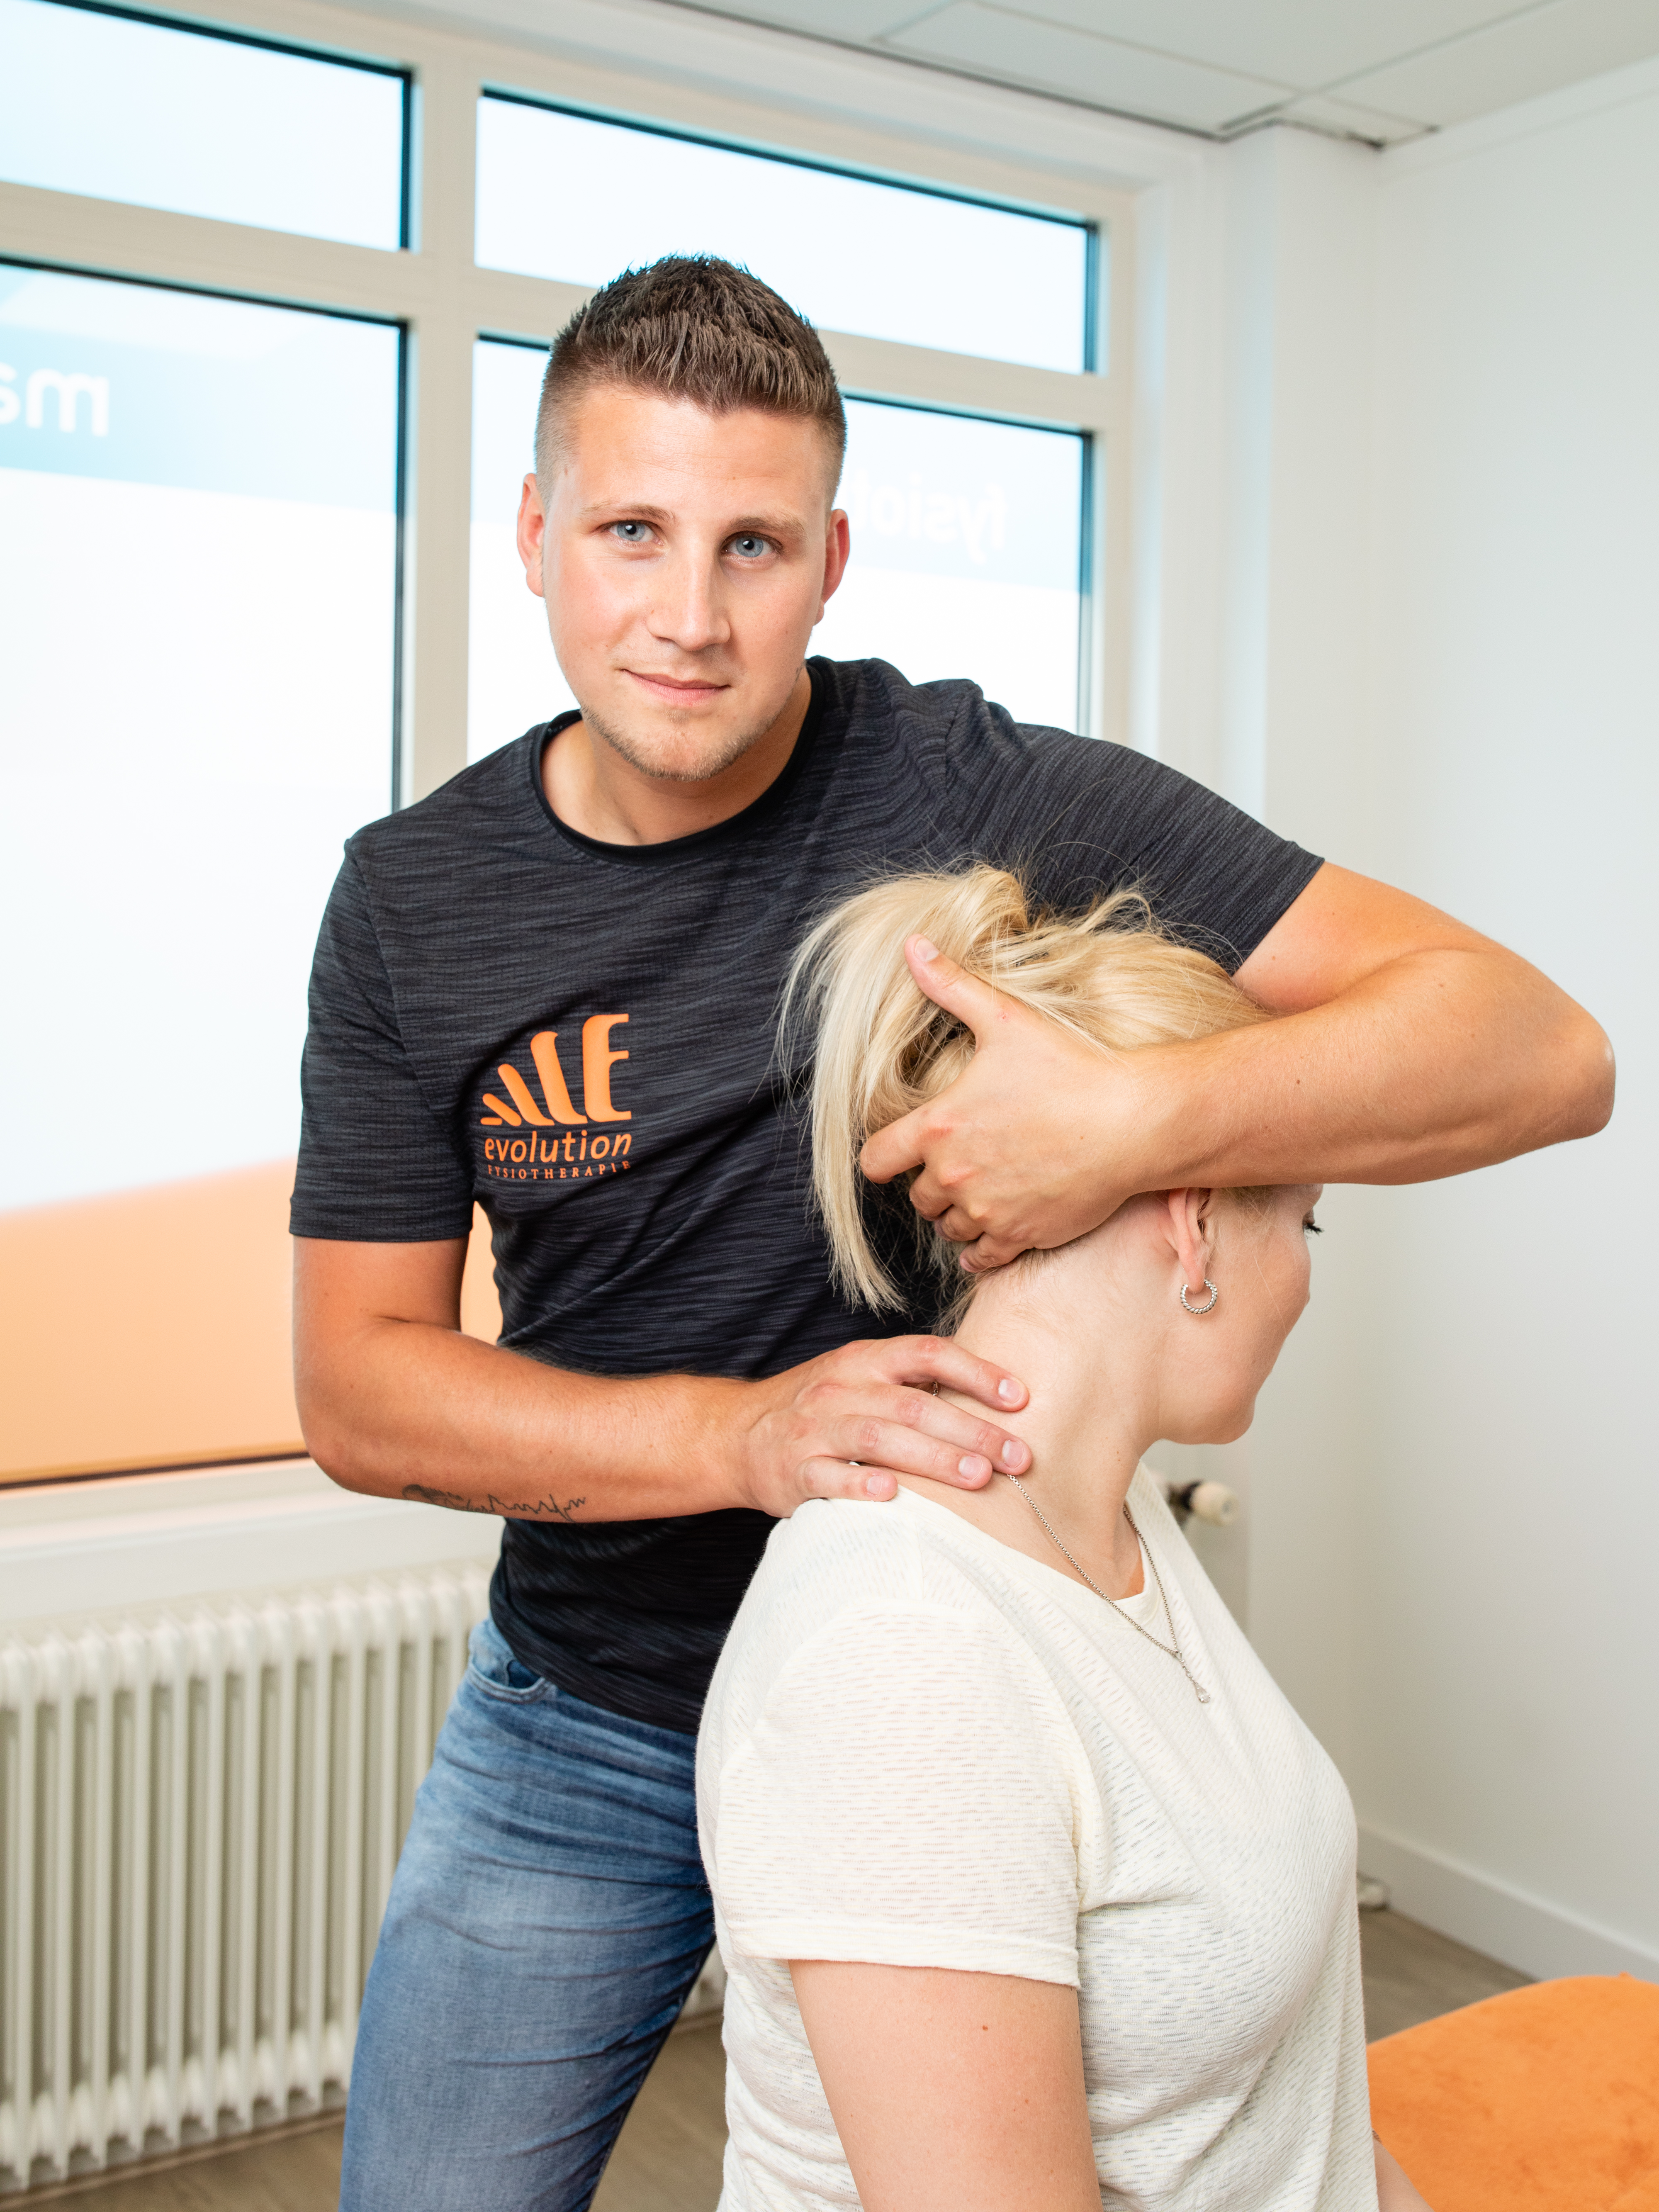
injury, neck, neck pain, physiotherapy, physio, hair, shoulder, joint, muscle, hairstyle, arm, abdomen, stomach, physical fitness, t shirt, furniture, sitting, trunk, elbow